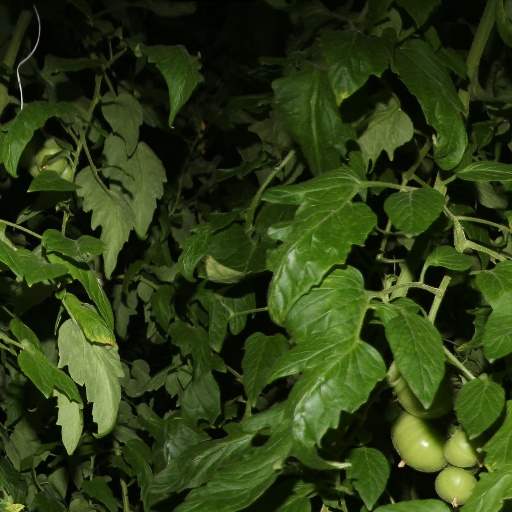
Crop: tomato